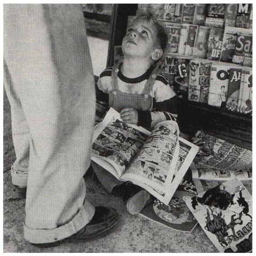
not reading comics , but a photo from an old magazine .